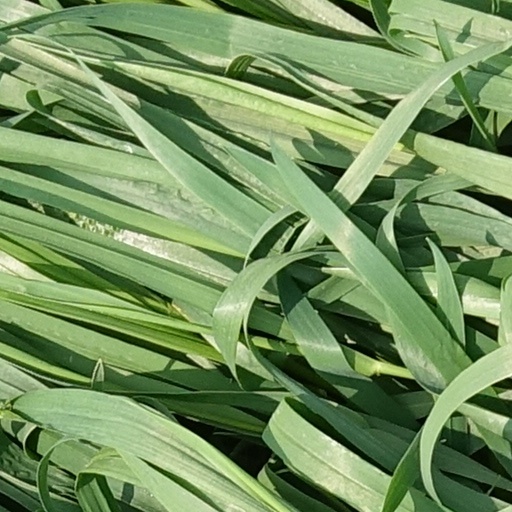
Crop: wheat